Back & Forth (Aaliyah song)

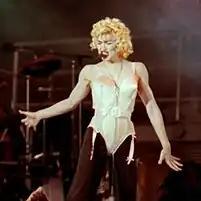
"Back and Forth" was sampled by American singer Madonna.

Madonna sampled "Back & Forth" on her song "Inside of Me" from her sixth studio album "Bedtime Stories" (1994), which was released a few months after "Back & Forth".